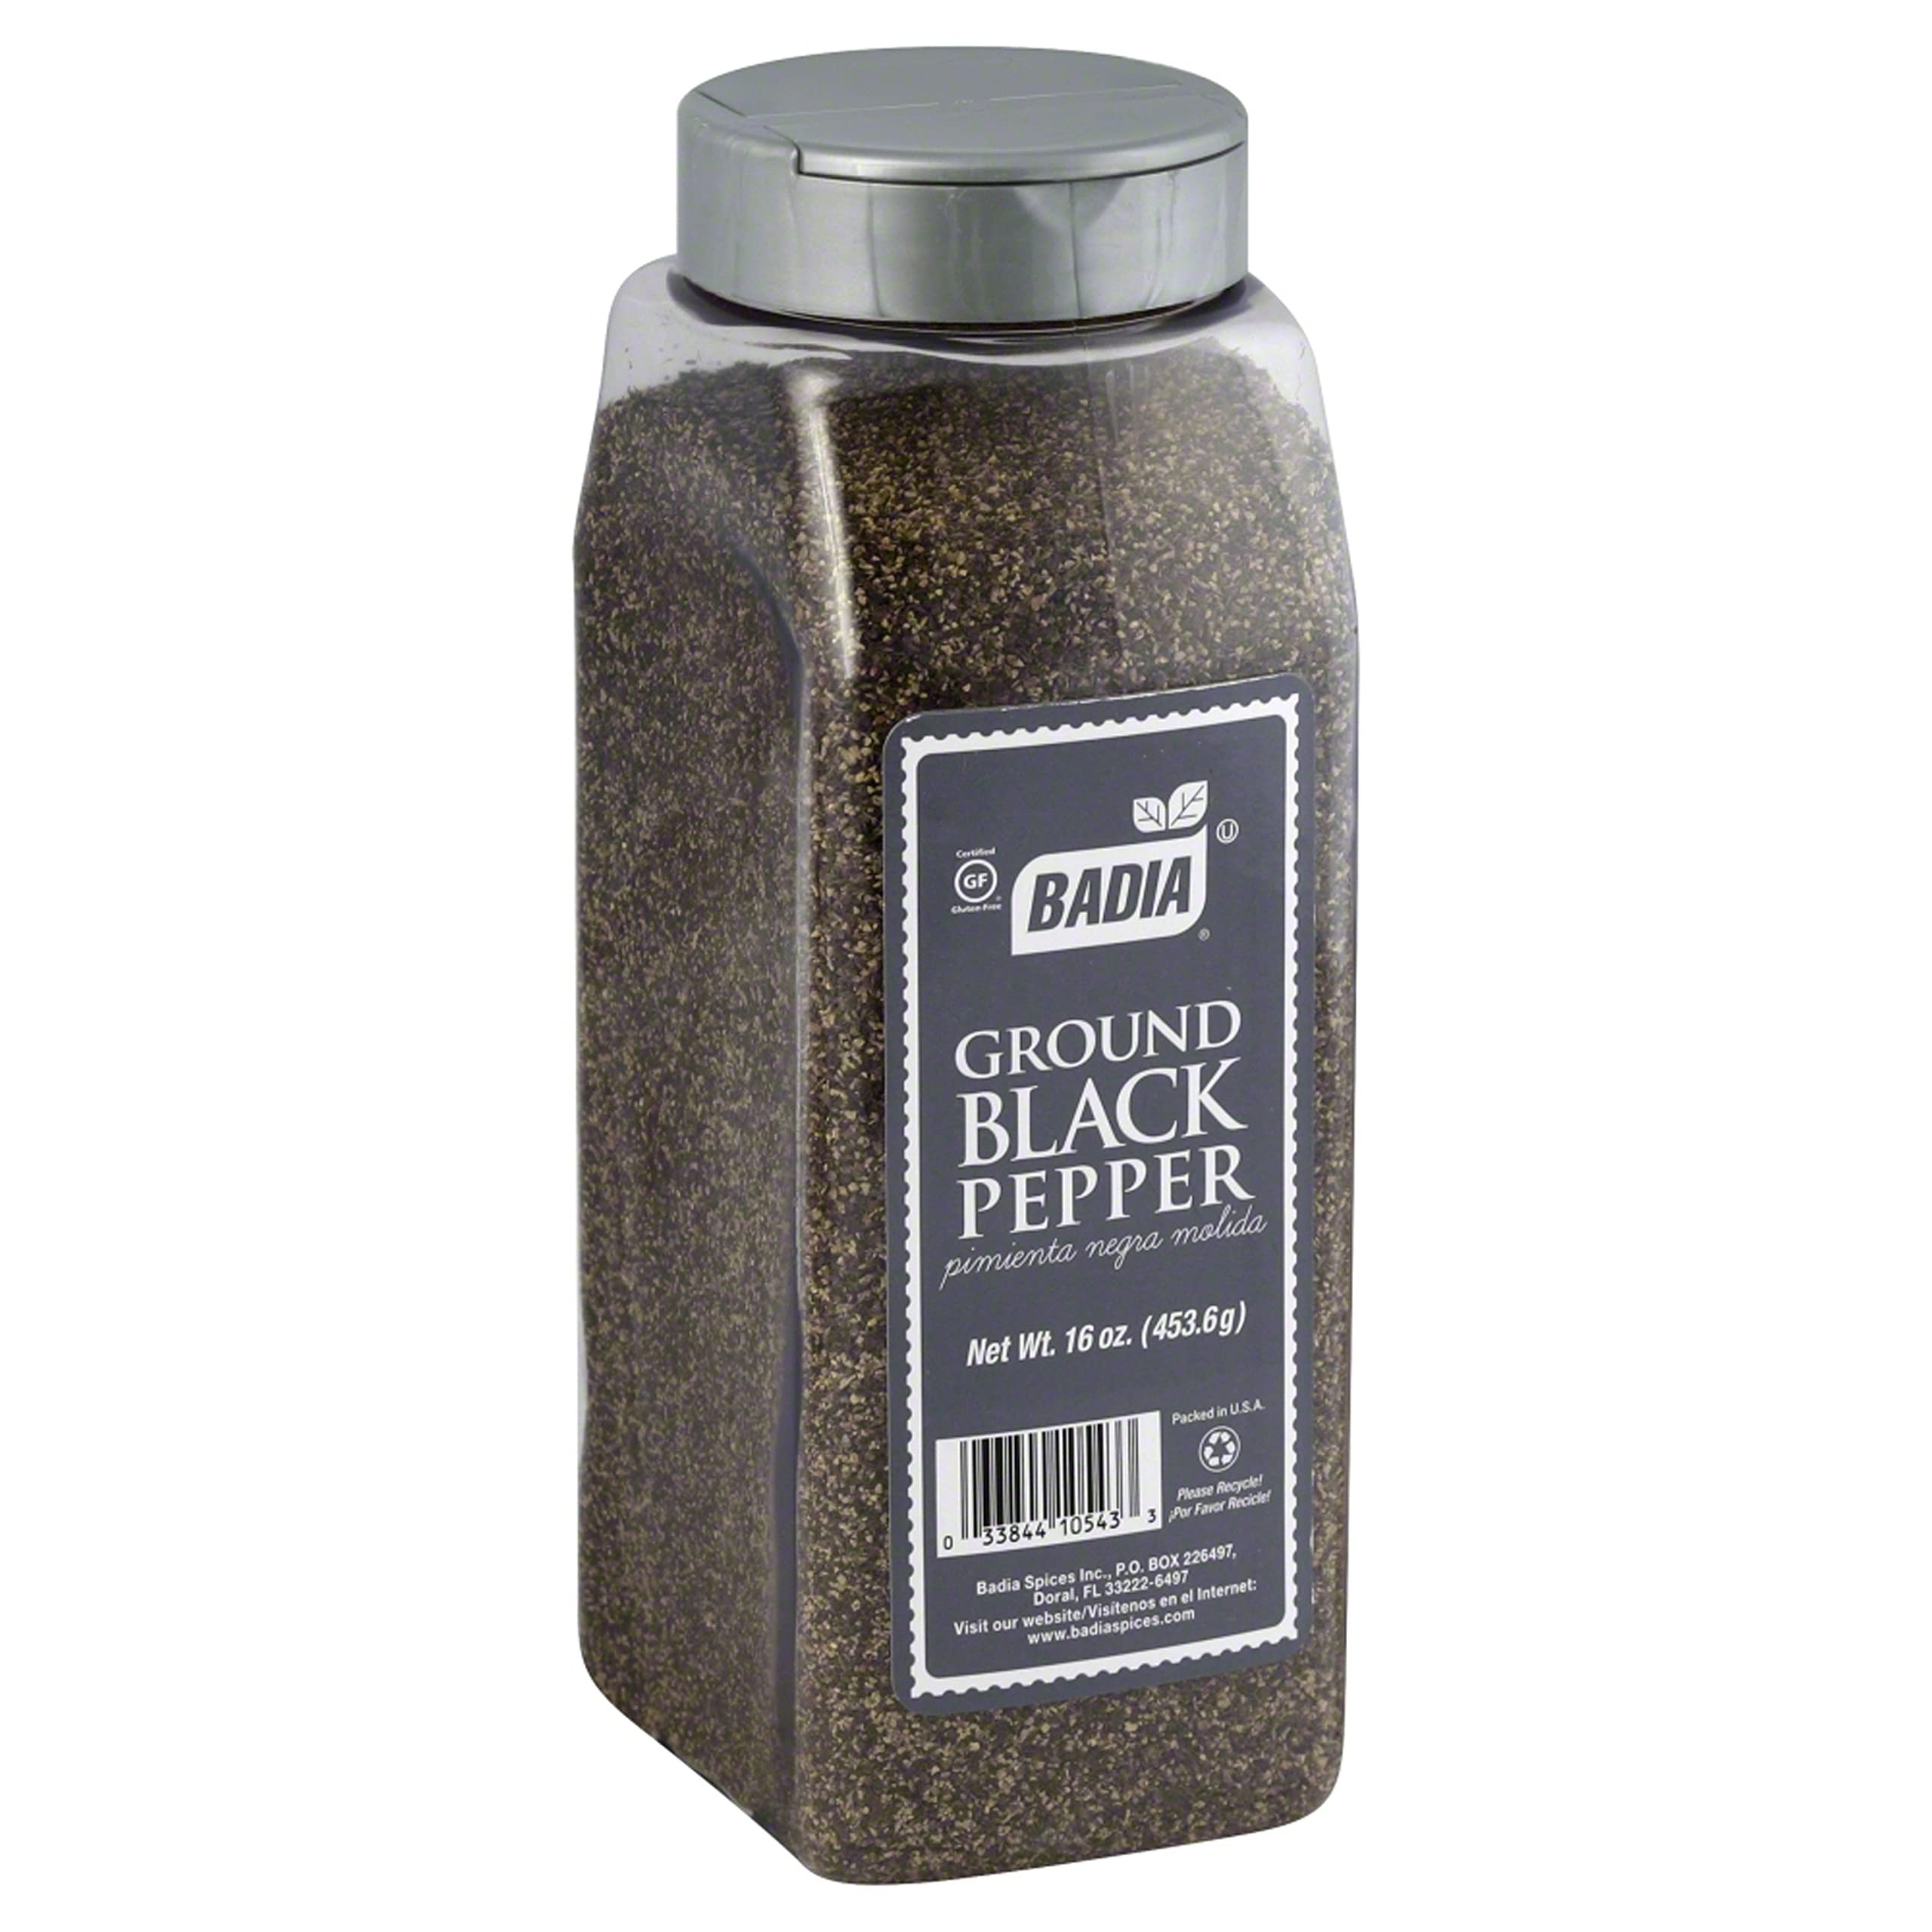
Item Name: Badia Pepper Black Grnd, 16 Oz (Pack of 6)
Bullet Point: Badia Pepper Black Grnd, 16 Oz (Pack of 6)
Value: 96.0
Unit: Ounce

Price: 15.49